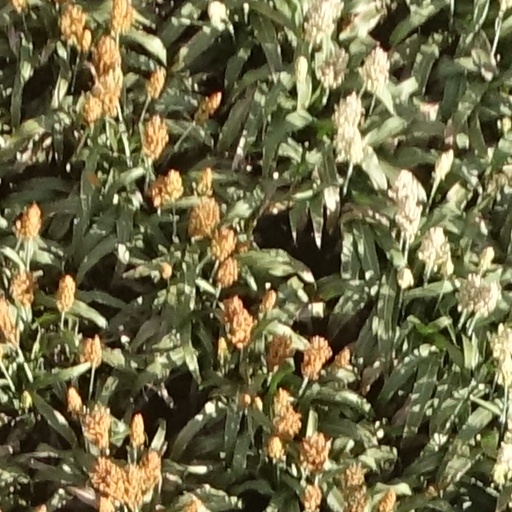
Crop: sorghum